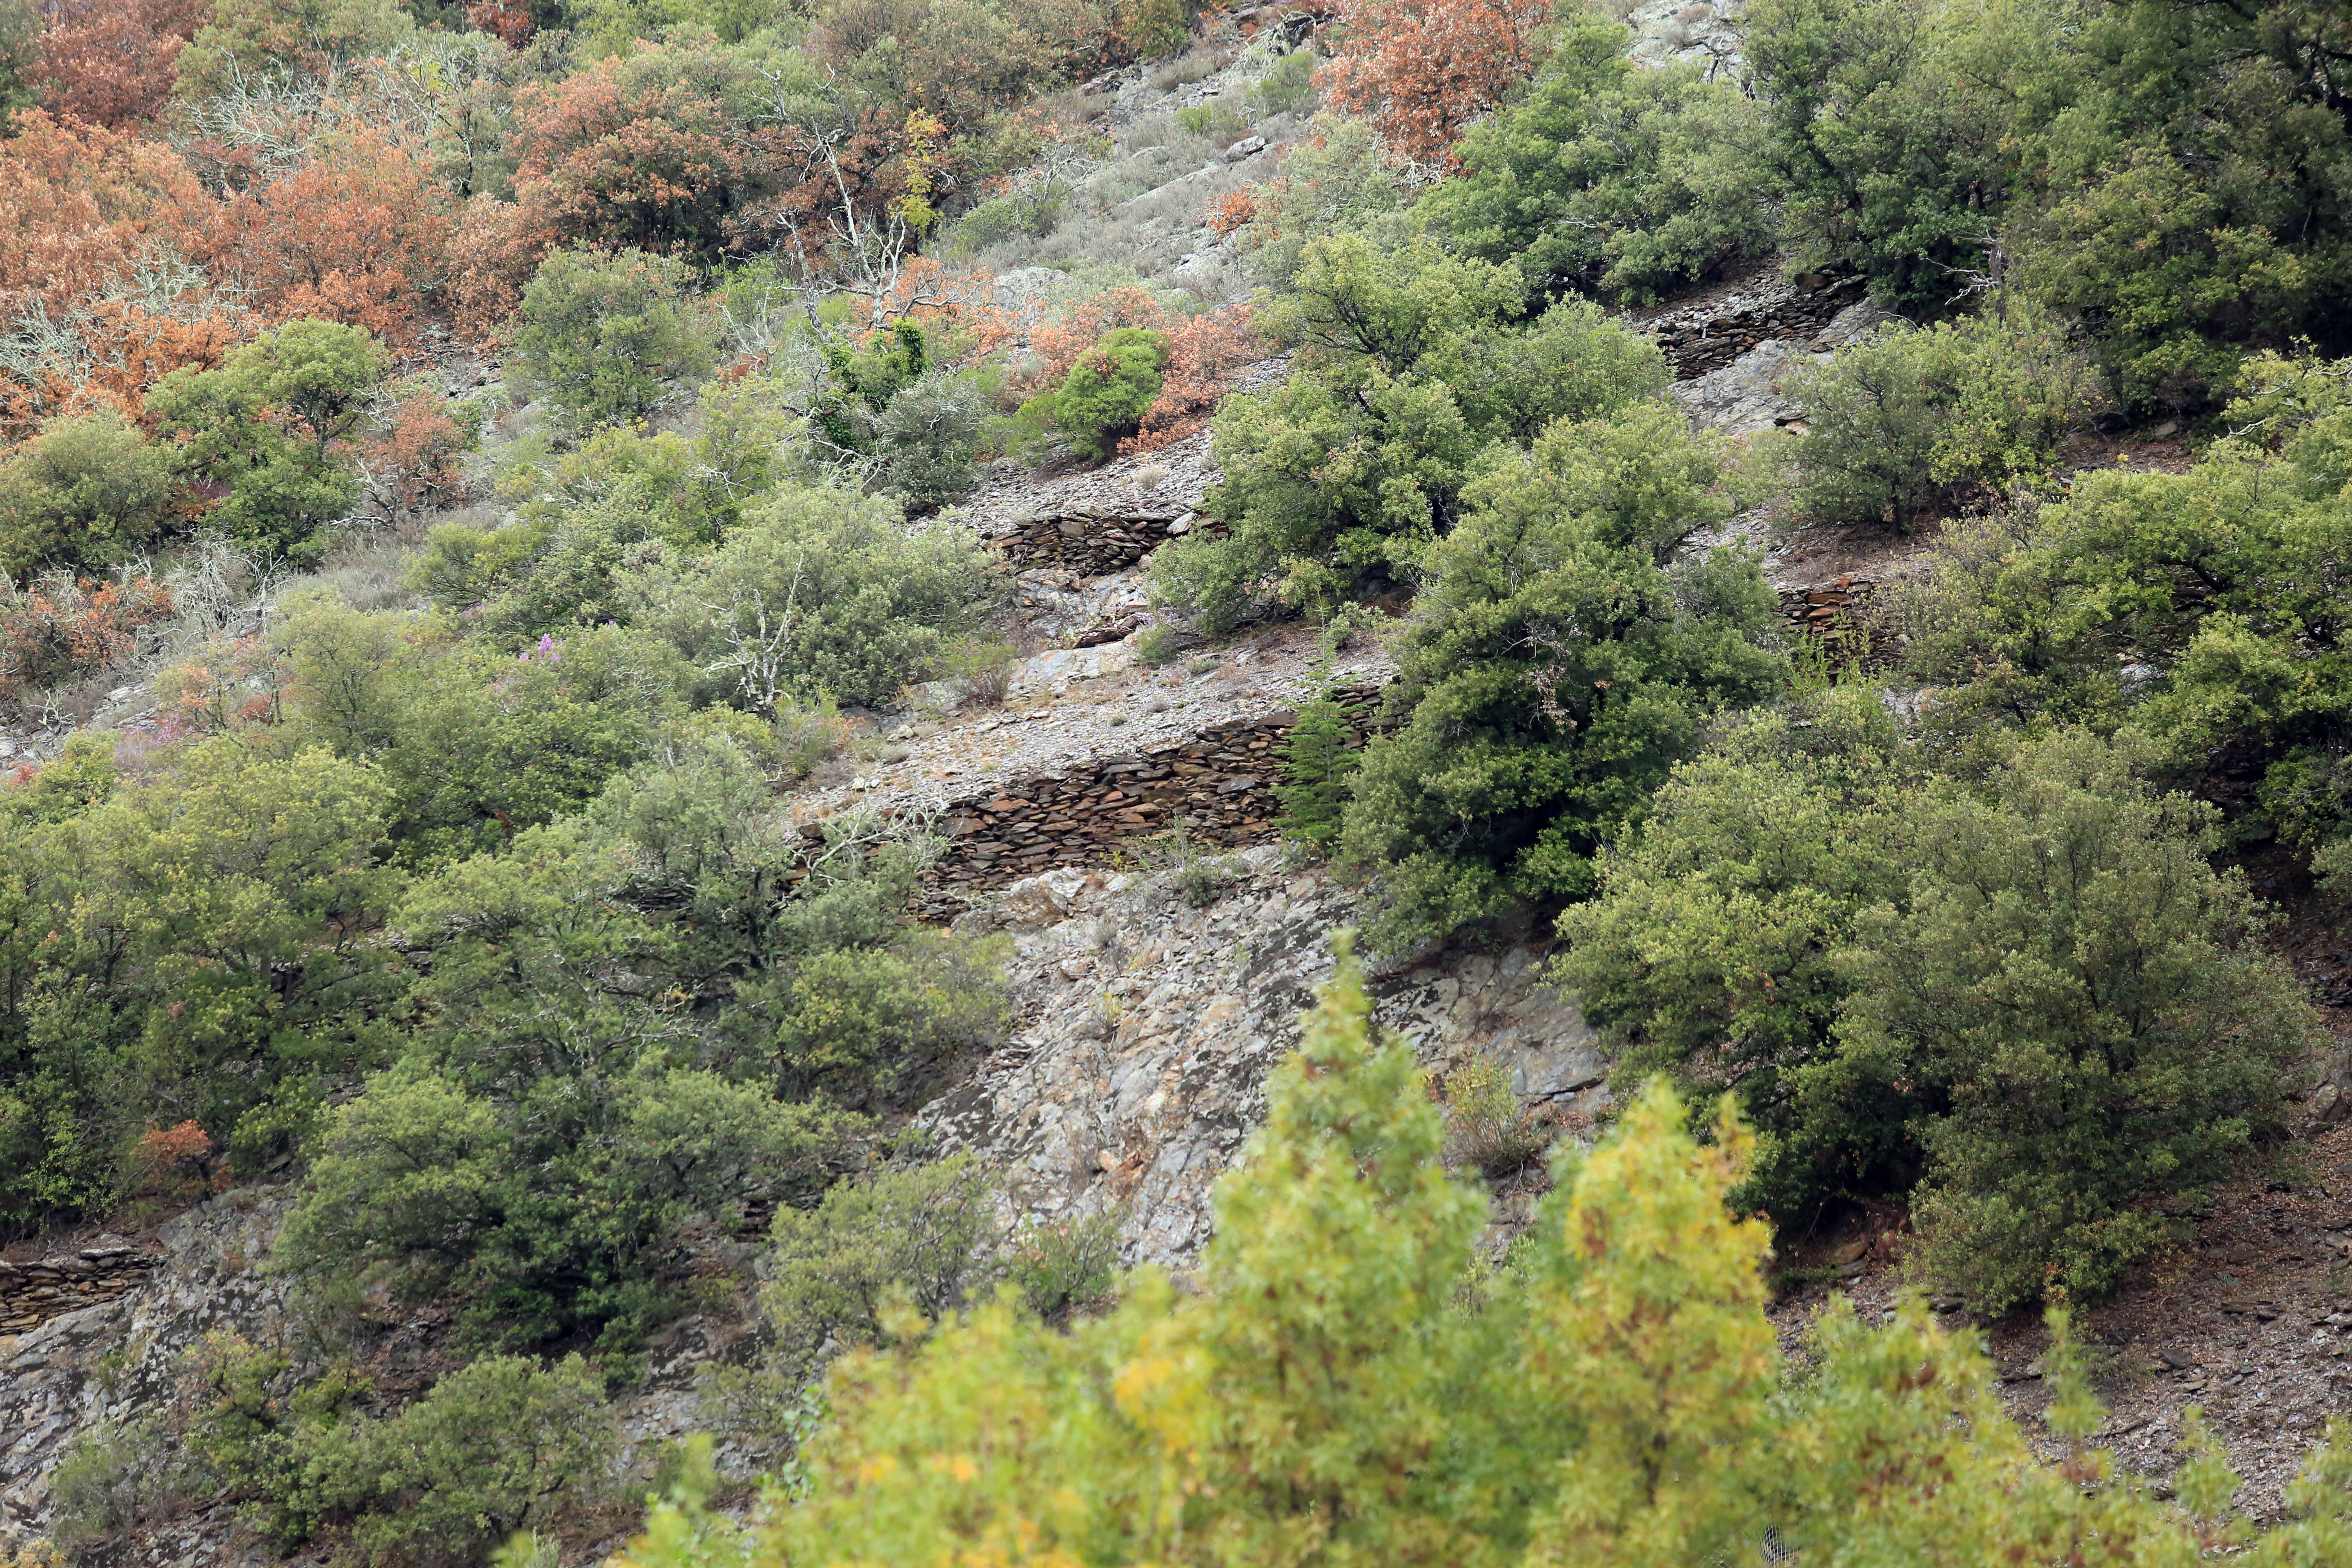
landscape, tree, nature, forest, outdoor, rock, wilderness, mountain, plant, trail, leaf, flower, river, valley, europe, stream, autumn, canon, flora, ridge, paysage, midi, geology, vegetation, rainforest, montagne, arbres, woodland, occitanie, isasza, southfrance, sdfrankreich, zuidfrankrijk, mditerrane, languedocroussillon, hrault, eos5d, exterieur, hautscantons, mursenpierressches, schiste, pente, vgtations, habitat, ecosystem, biome, natural environment, woody plant, temperate coniferous forest, geological phenomenon